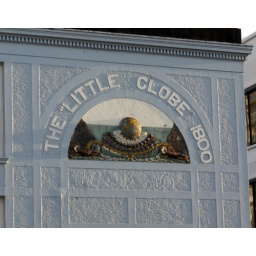
Old sign on what is now, alas!, an office building in Brighton.